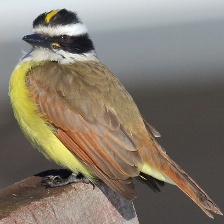
Species: GREAT KISKADEE
Scientific name: PITANGUS SULPHURATUS